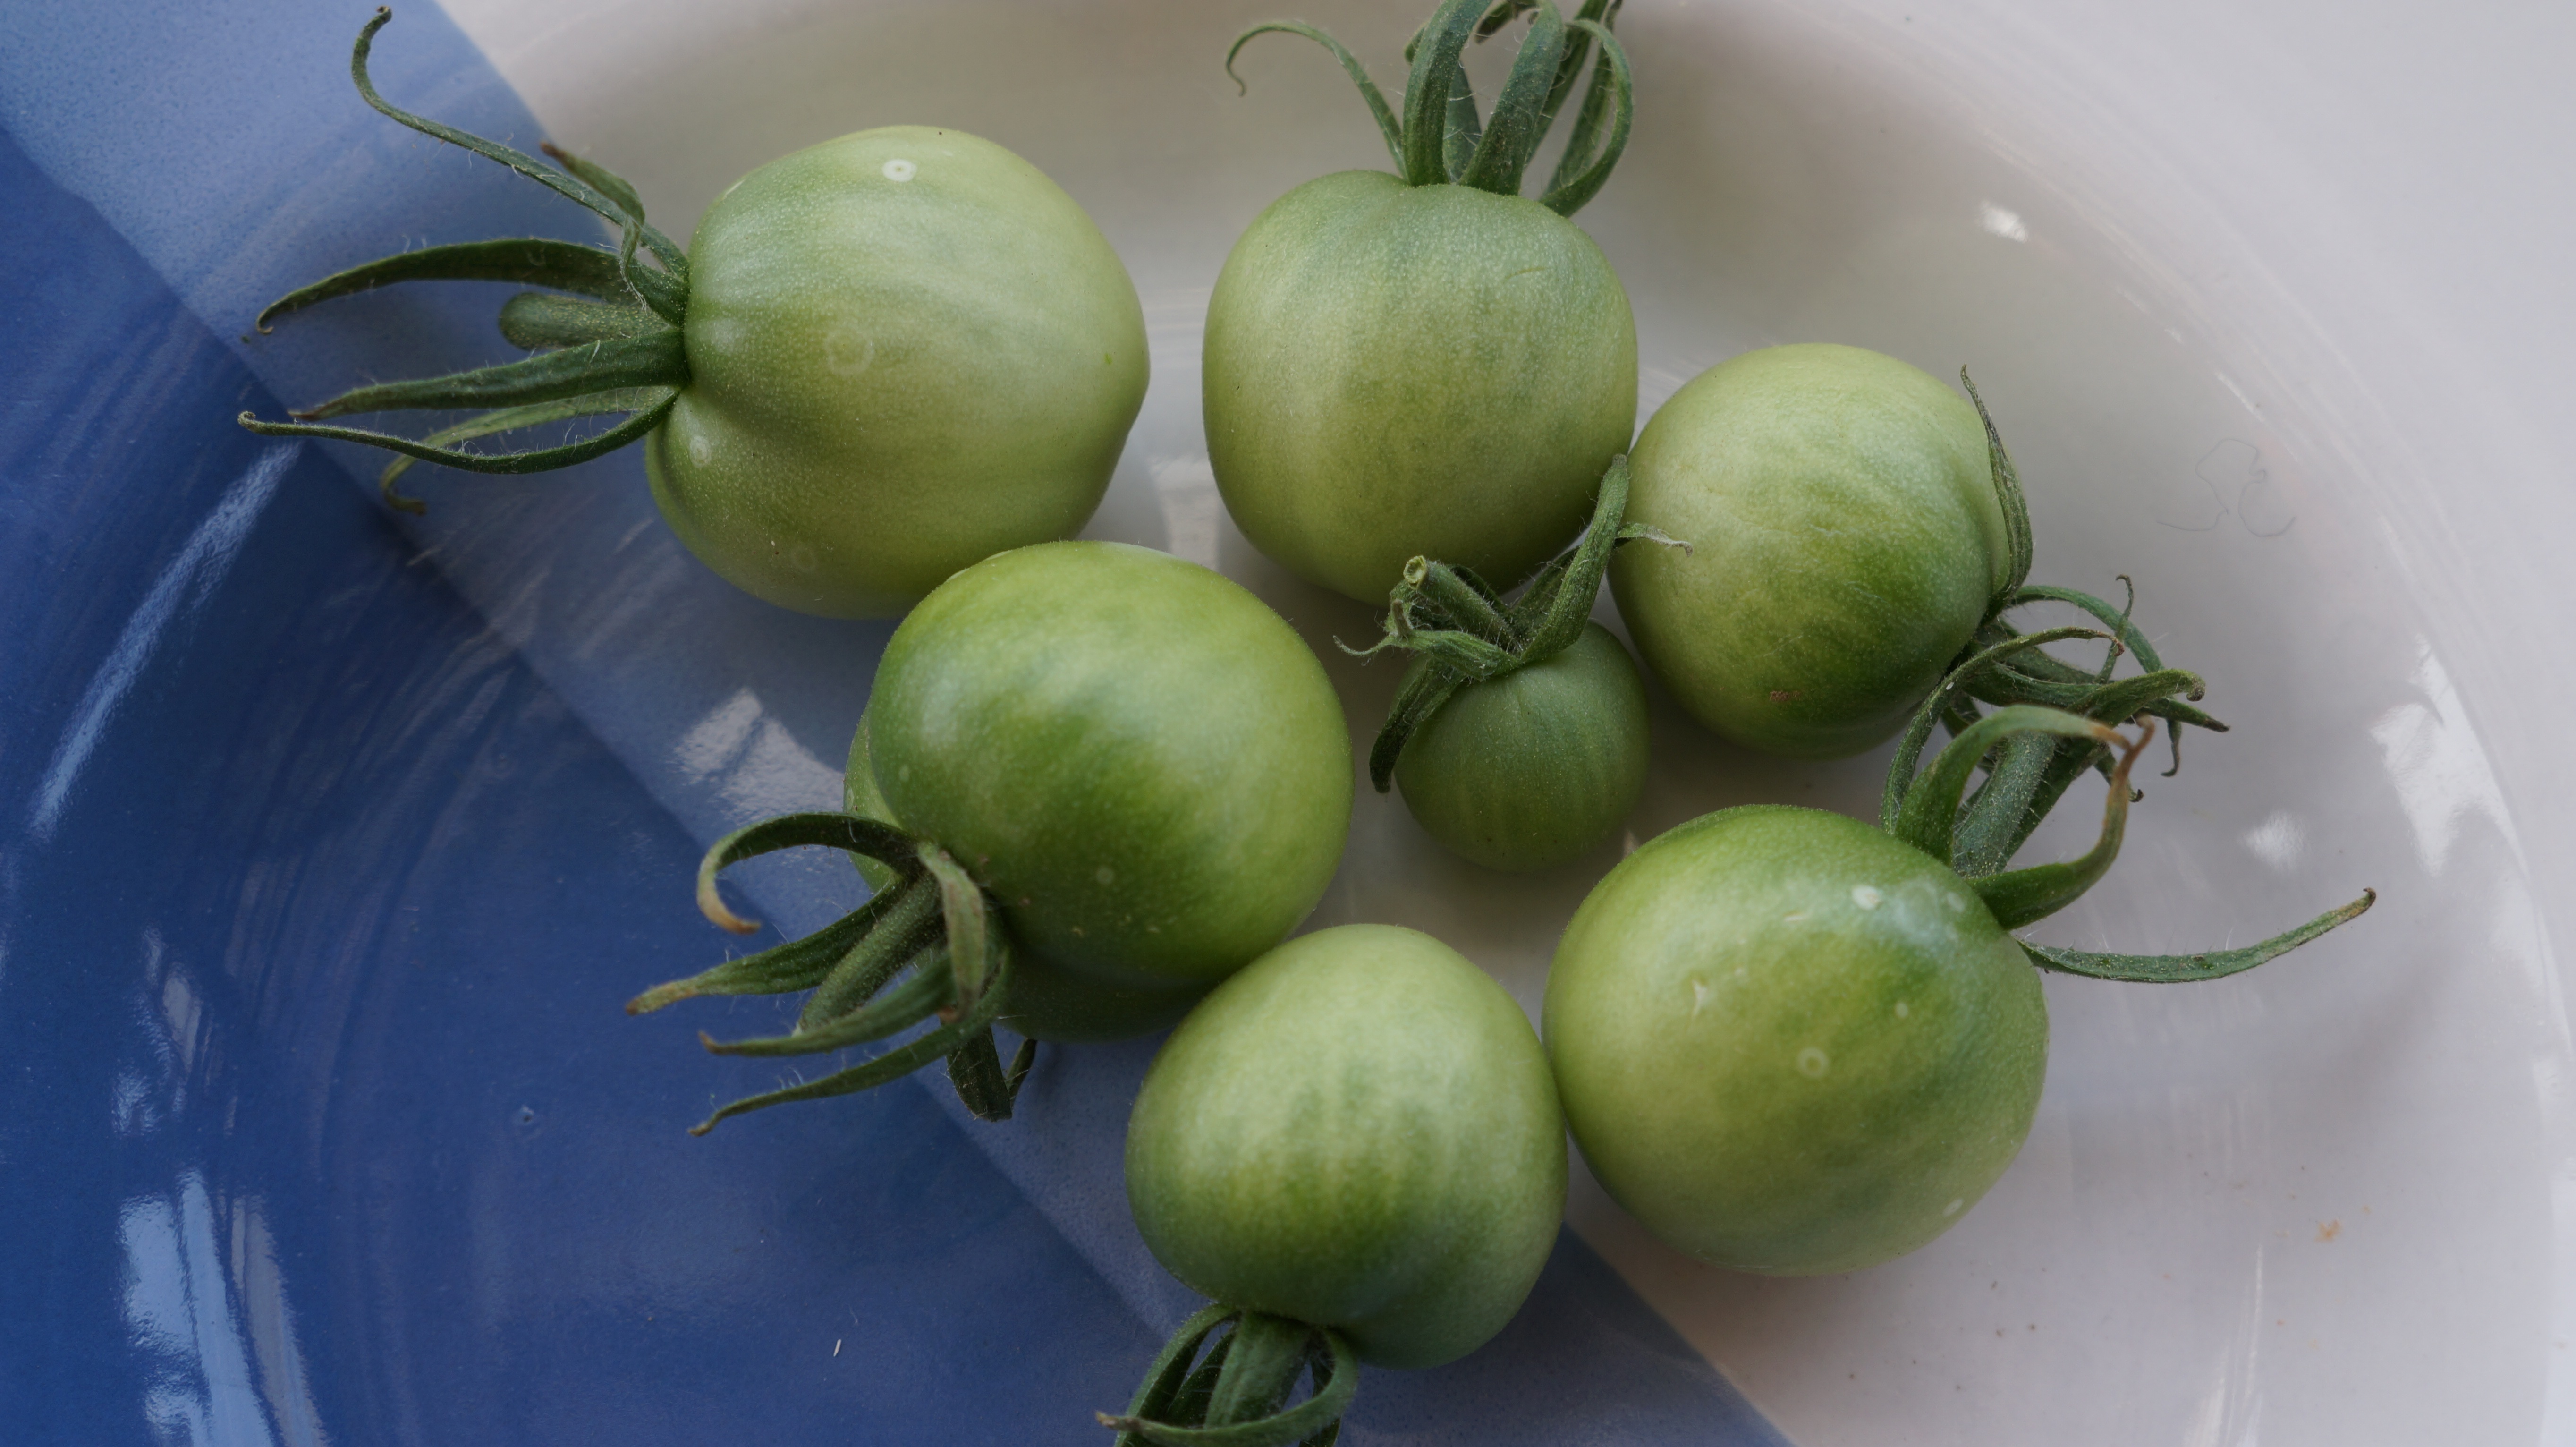
plant, fruit, food, green, produce, vegetable, garden, gourd, tomato, cultivation, tomatoes, tomatillo, green tomato, immature, flowering plant, nachtschattengew chs, bush tomatoes, land plant, potato and tomato genus